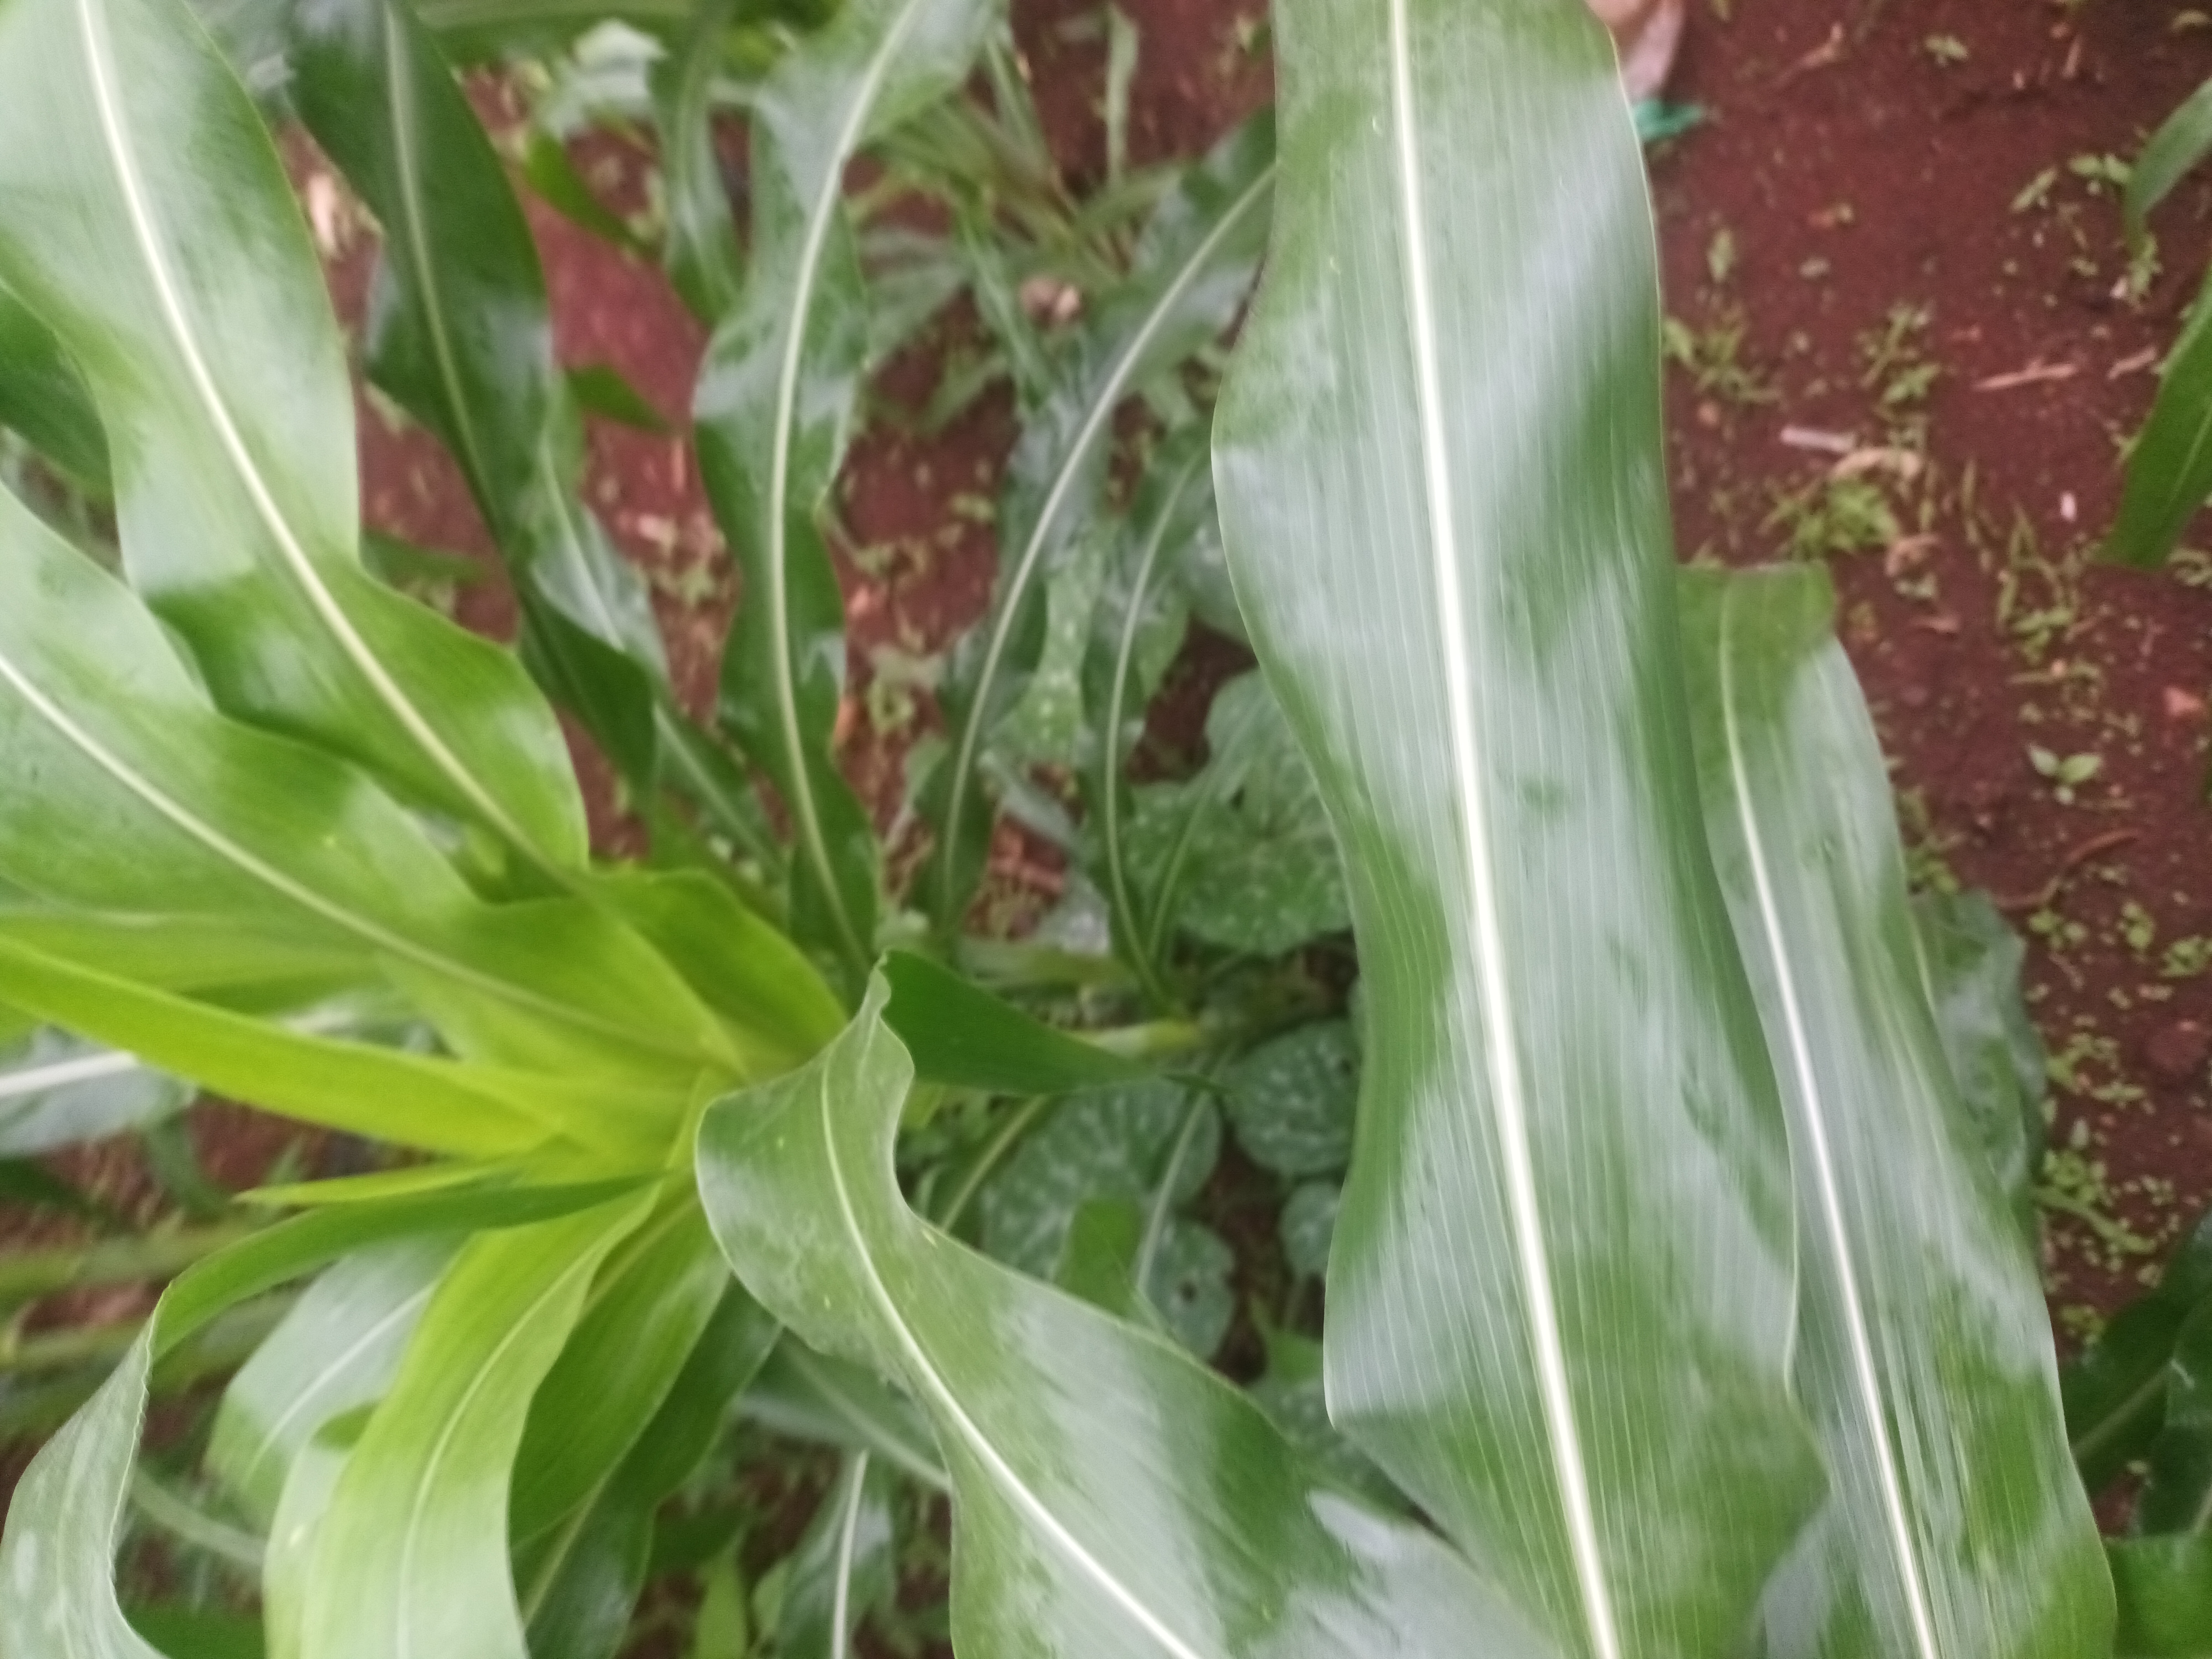
Label: healthy